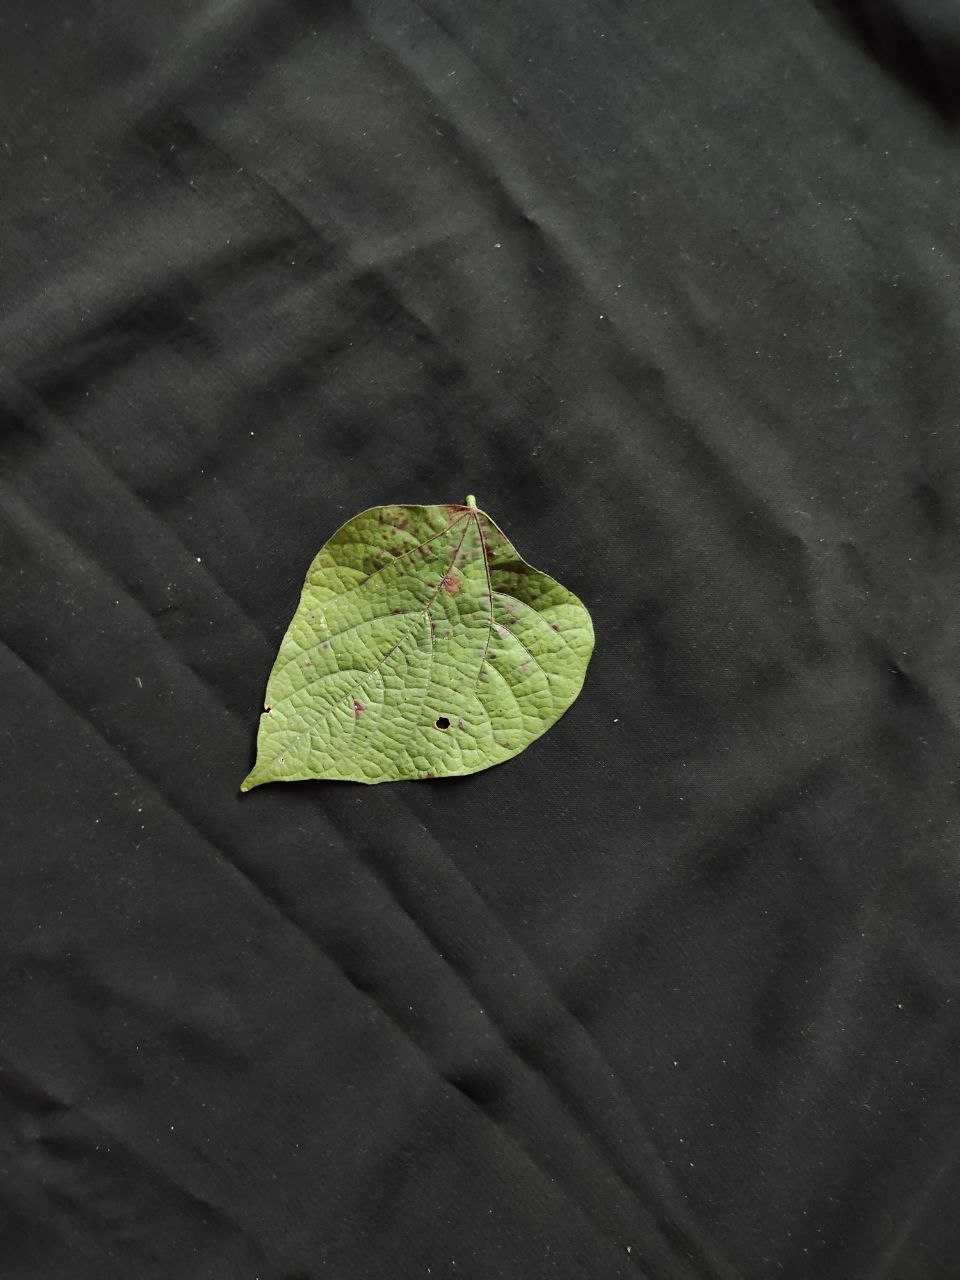
Crop: bean
Leaf condition: Rust